Glen Templeton

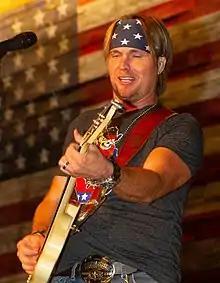
Templeton performing in 2018

Templeton released his debut single "I Could Be the One", written by Jay Knowles and Thom McHugh, on April 19, 2011. "I Could Be the One" was originally recorded by Billy Ray Cyrus on his 2009 album "Back to Tennessee". In July 2011, Glen was signed to Black River Entertainment. Templeton also released a self-titled extended play on June 6, 2011, which included the single as well as three additional songs. "I Could Be the One" debuted at number 58 on the U.S. "Billboard" Hot Country Songs chart for the week ending July 30, 2011, and ultimately reached a peak of number 53. Two more singles followed: "Sing That Song Again" and "Ball Cap." "Sing That Song Again" peaked at number 60 on the Hot Country Songs chart, while "Ball Cap" (written by Cassidy Lynn Alexander, Forest Whitehead, and Dylan Scott) was released to SiriusXM Satellite Radio. In early 2015, Templeton and his label, Black River Entertainment, parted ways.